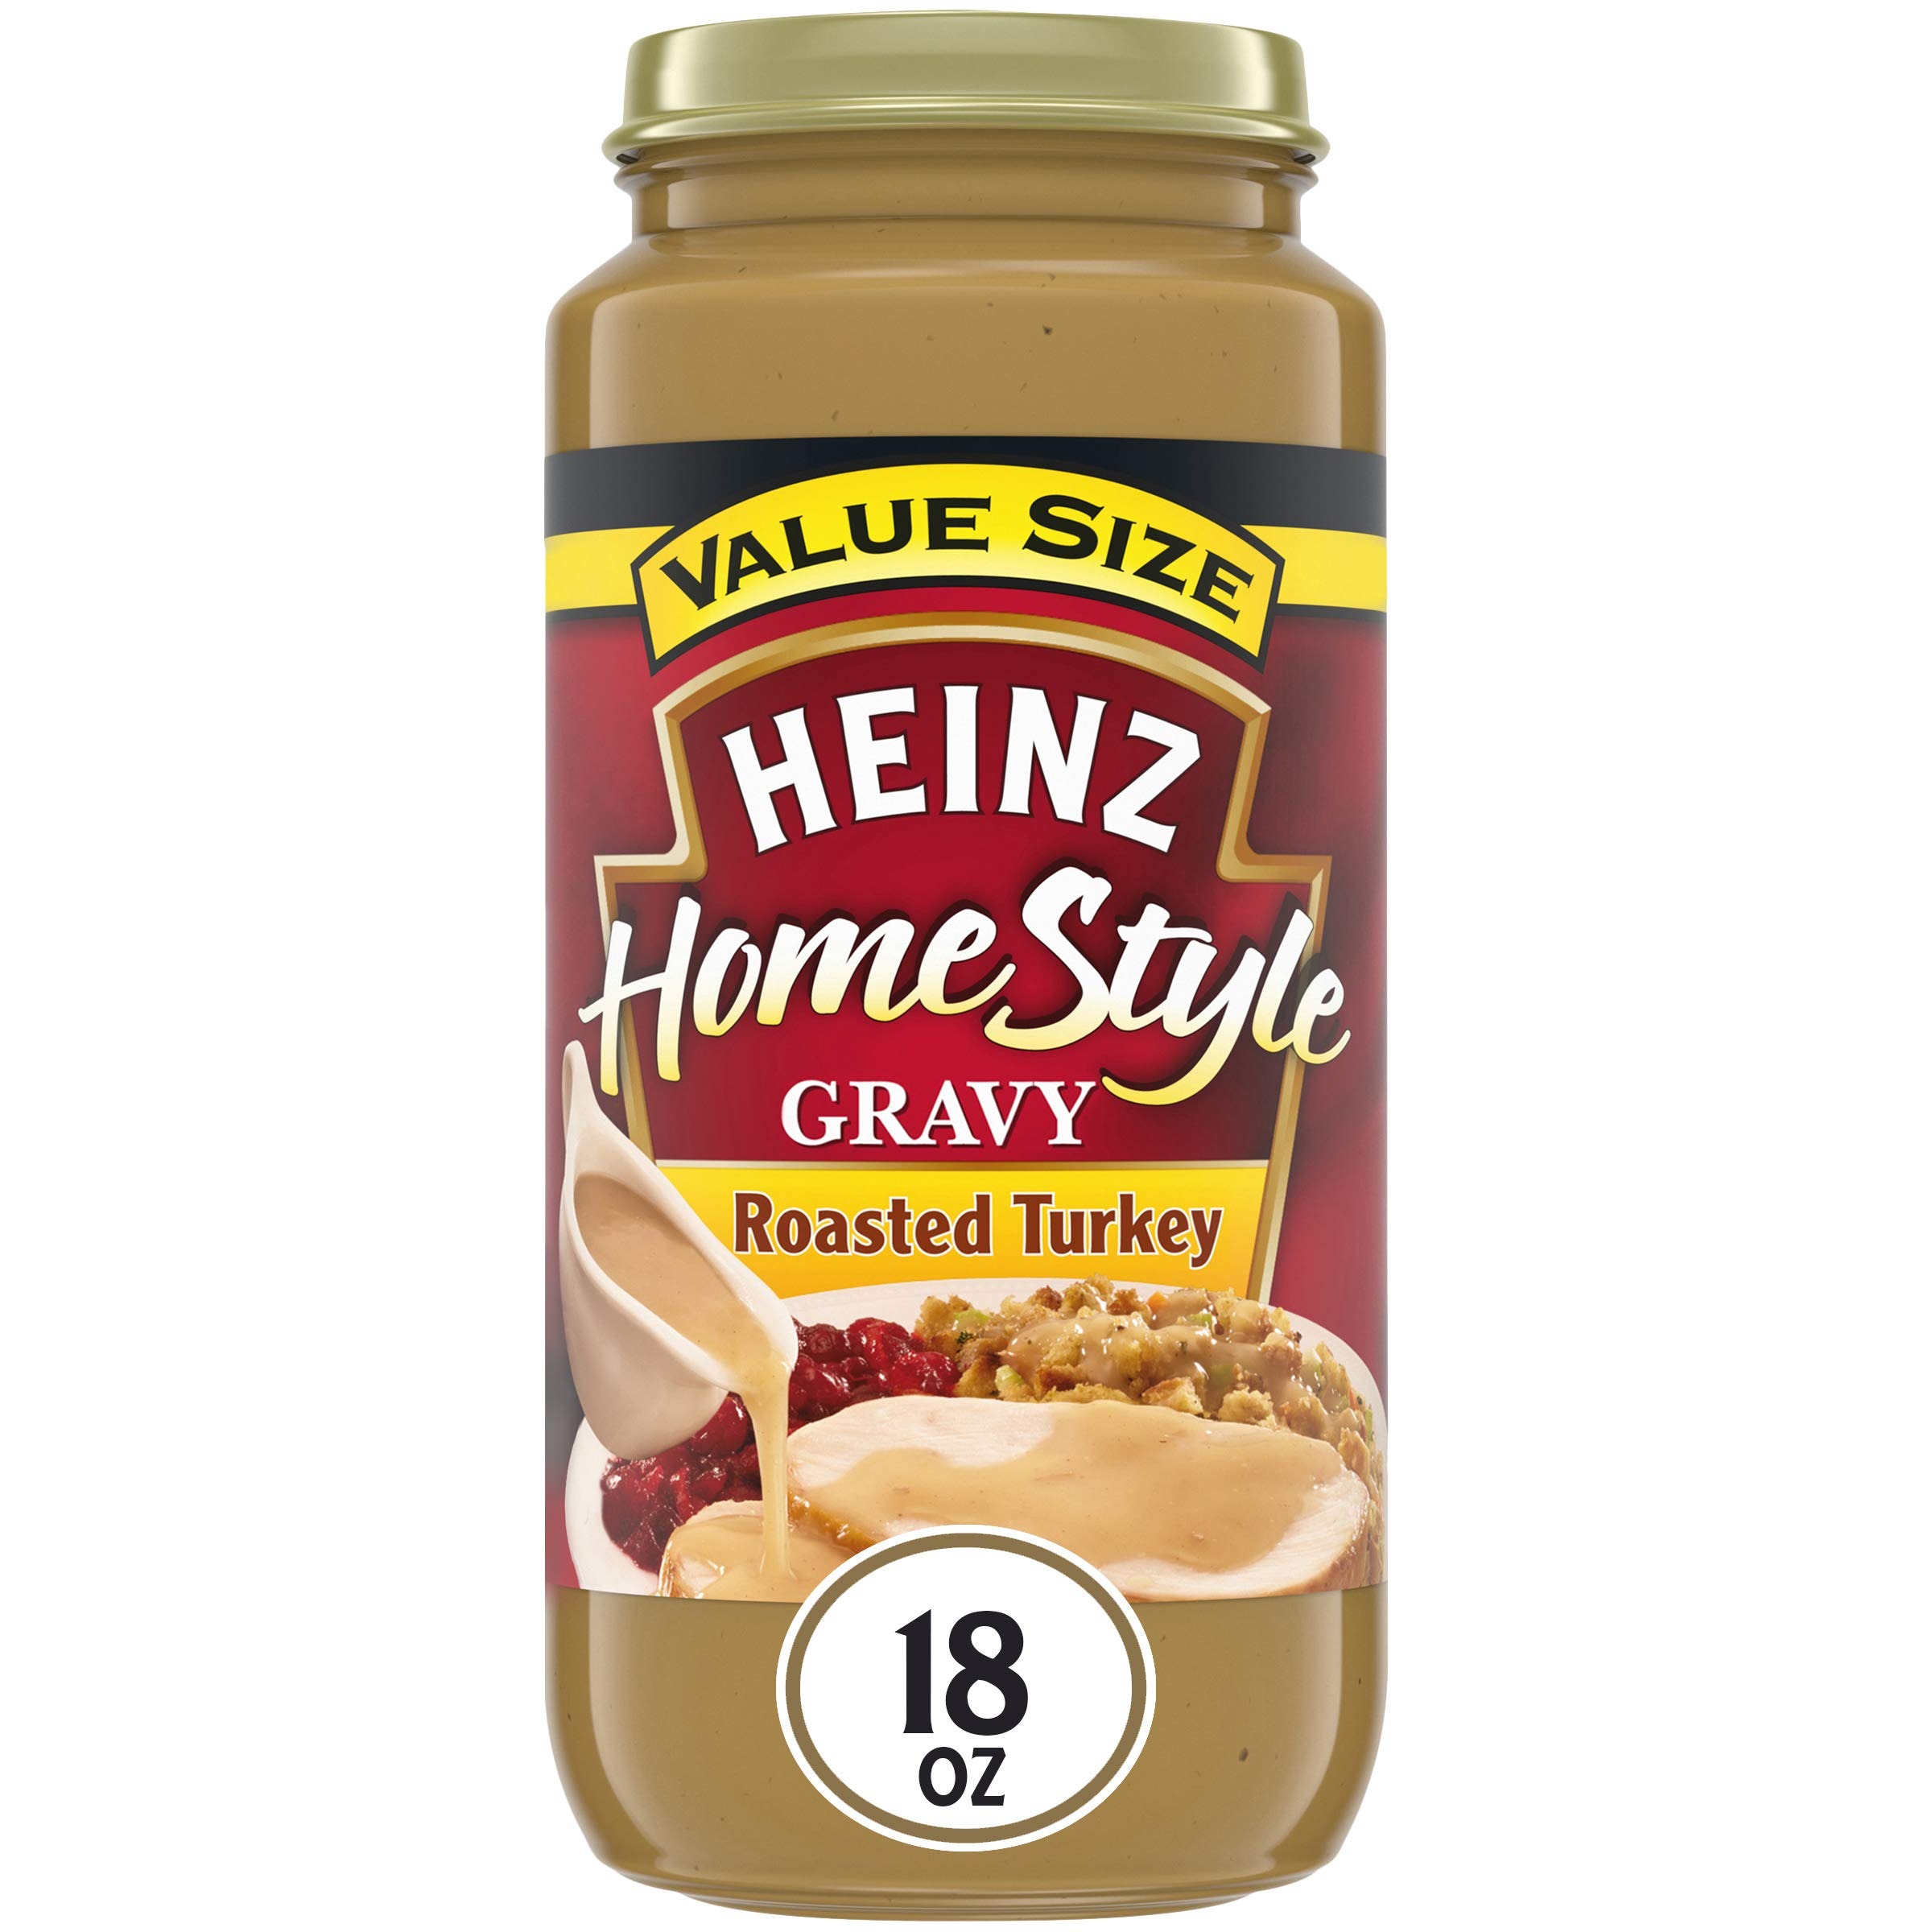
Item Name: Heinz Homestyle Roasted Turkey Gravy (18 oz Jars, Pack of 12)
Value: 216.0
Unit: Ounce

Price: 9.99